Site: brandenburg
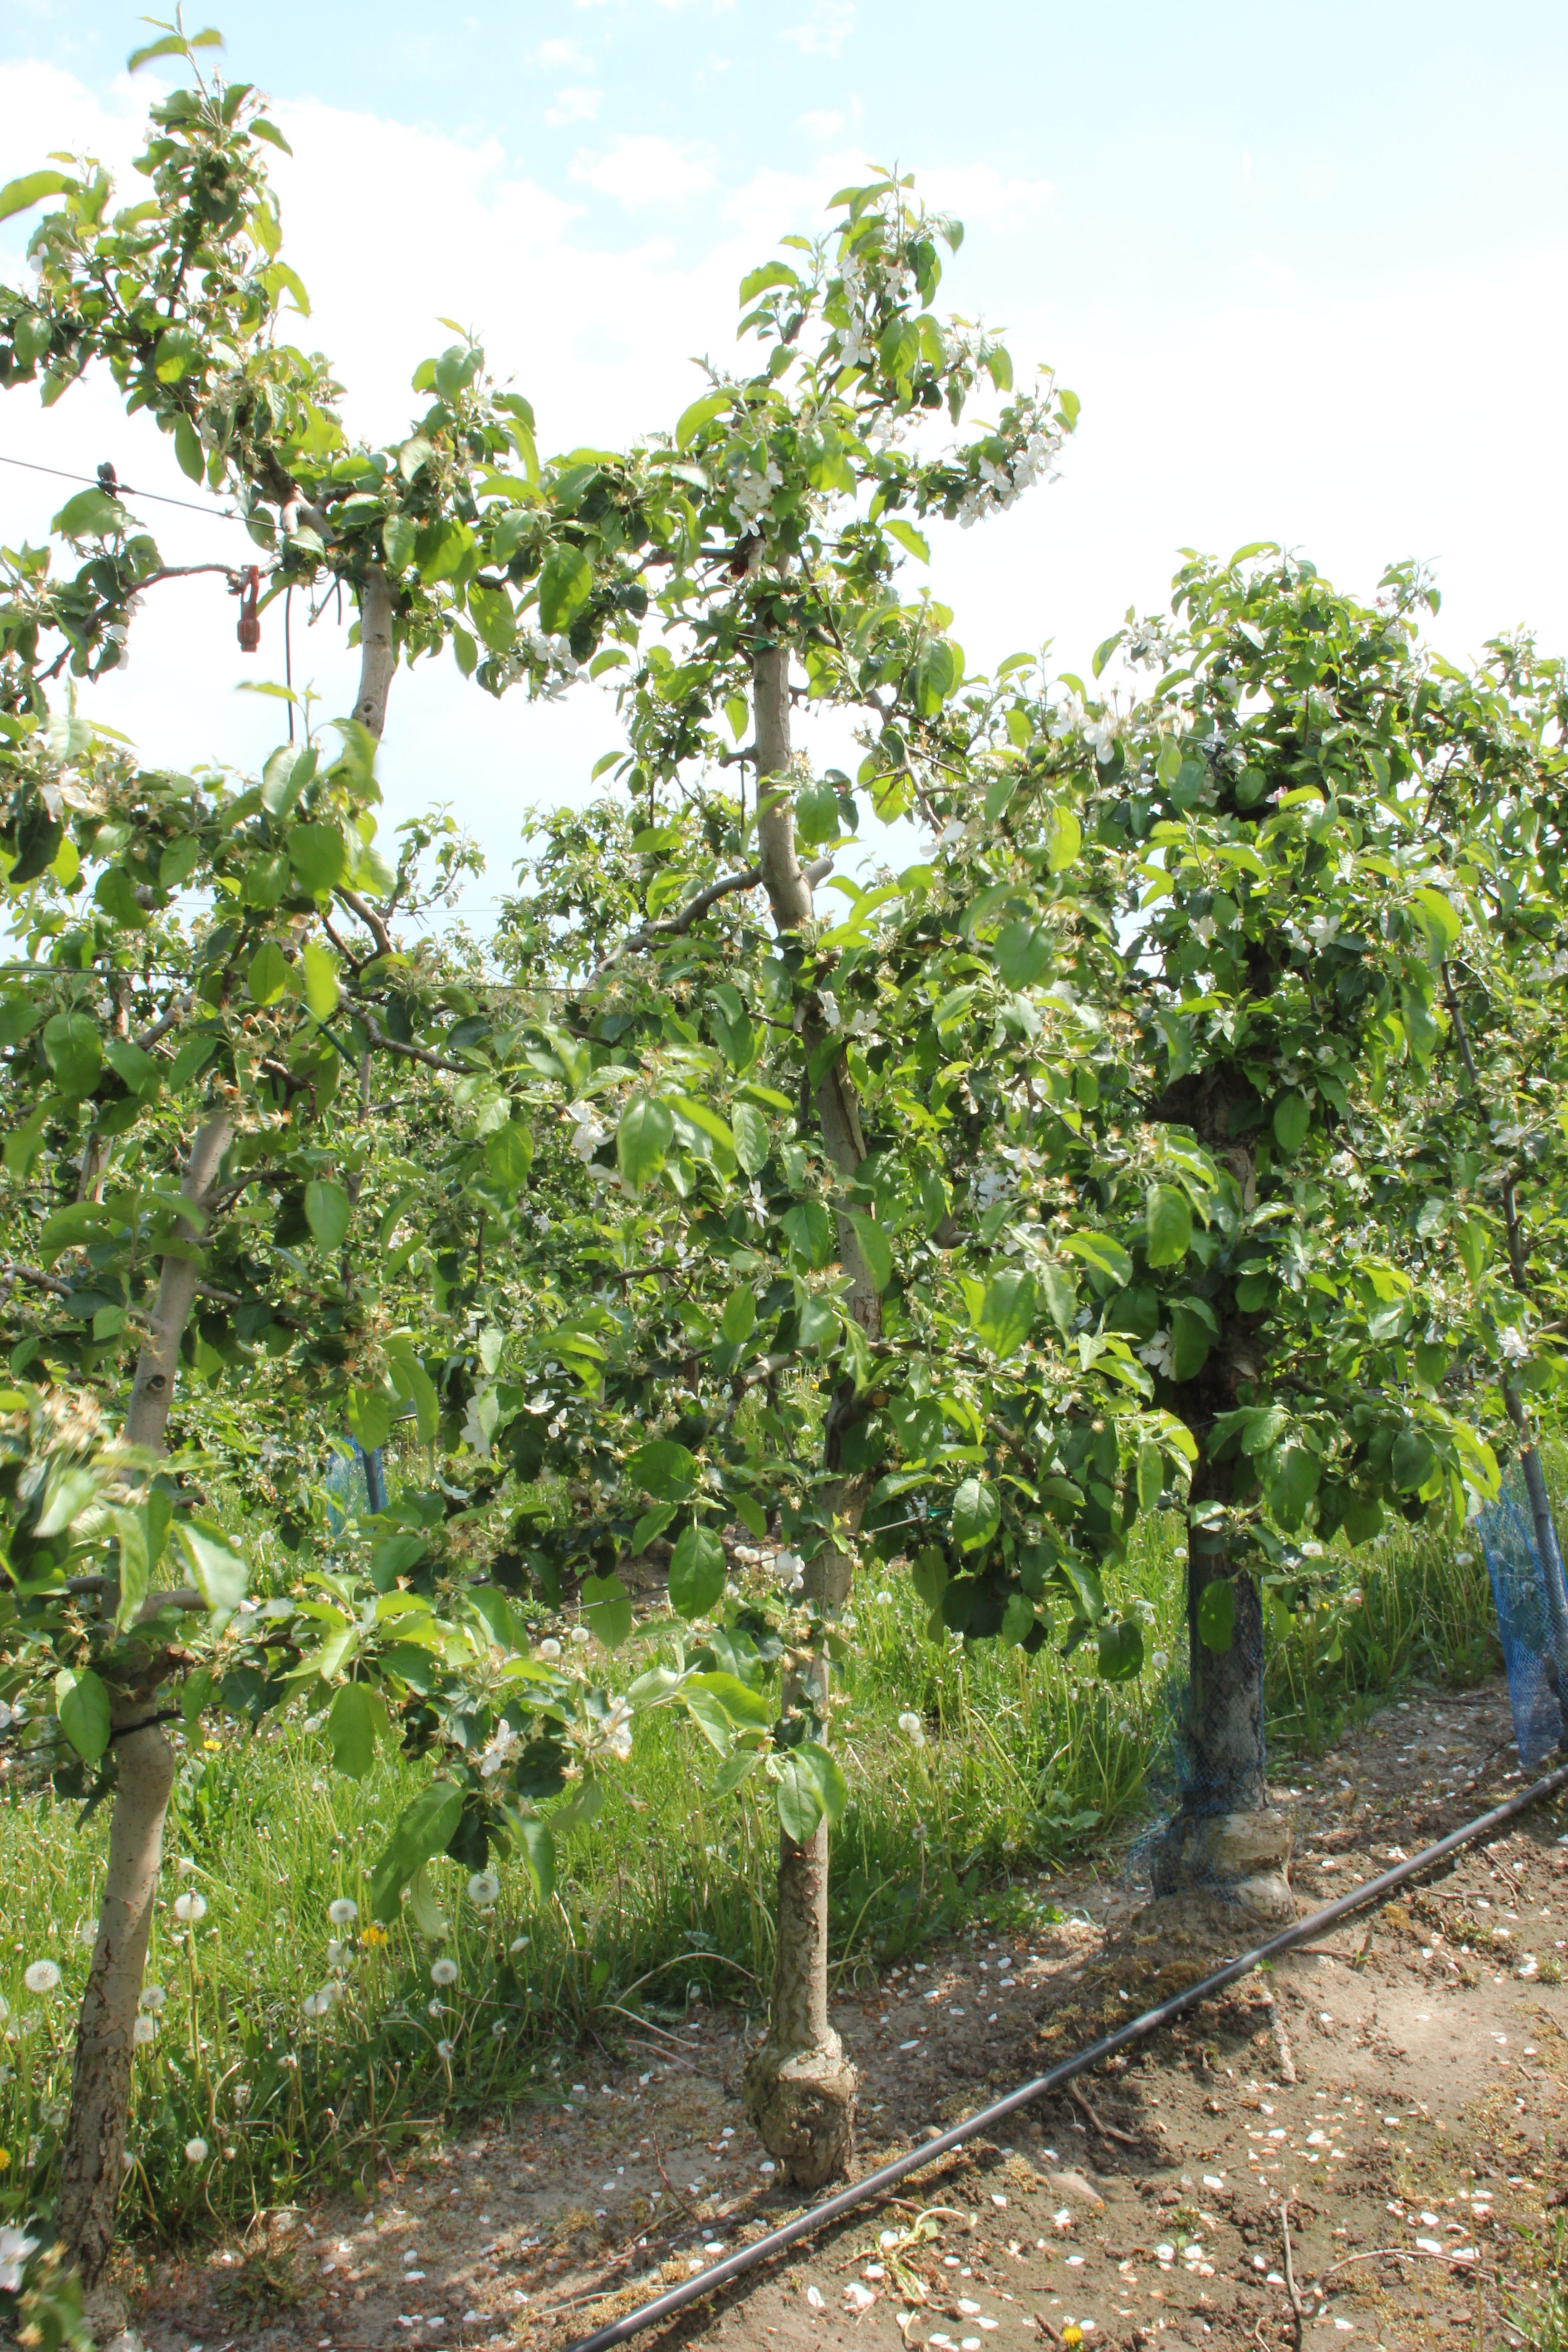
Growth stage (BBCH 67): Flowering